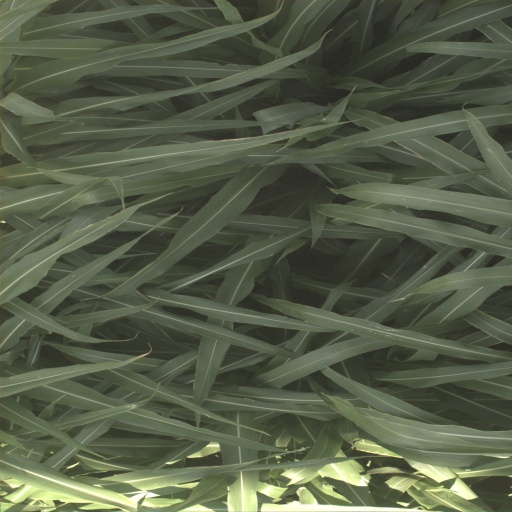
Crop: sorghum